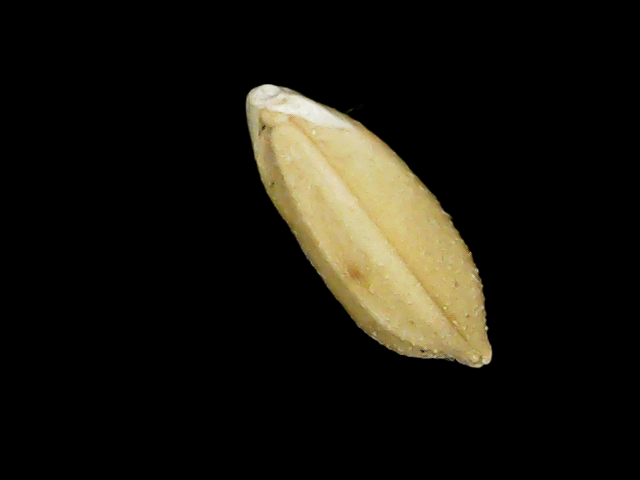
Rice variety: Binadhan10